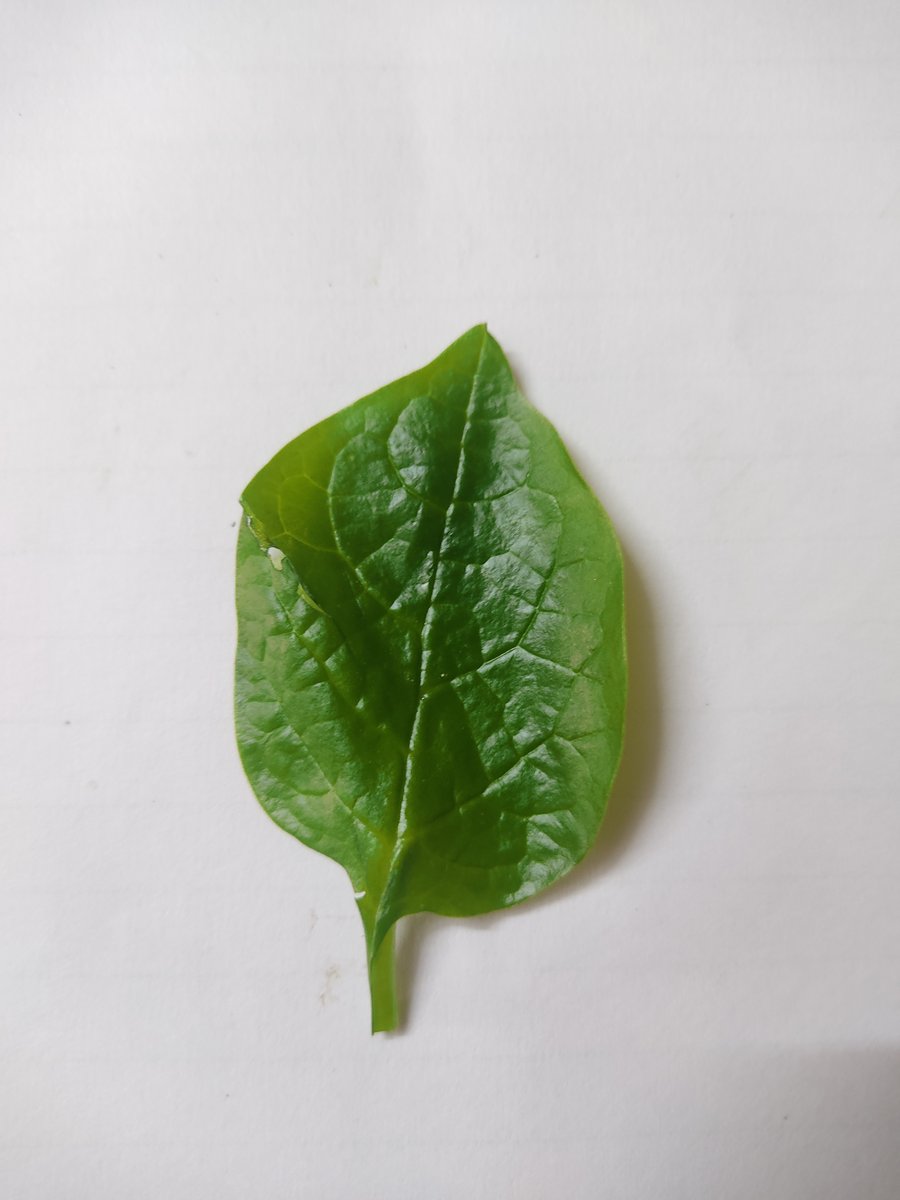
Label: Healthy-Leaf